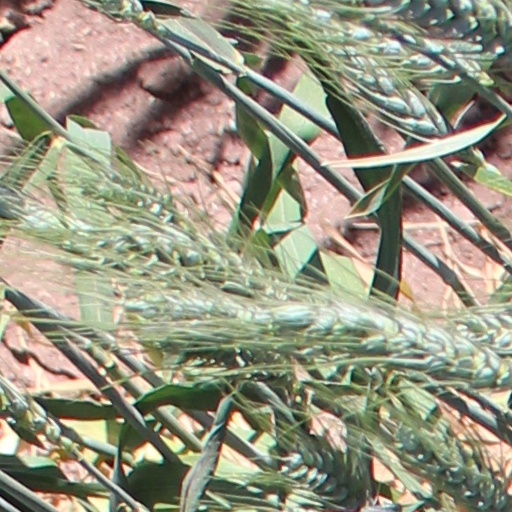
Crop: wheat